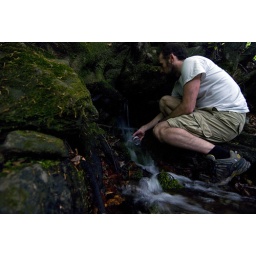
the fresh water given me by the big tree. another face of happiness